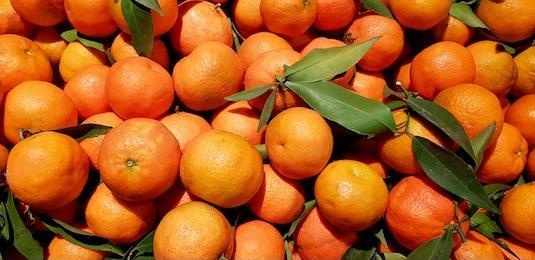
Label: mandarine